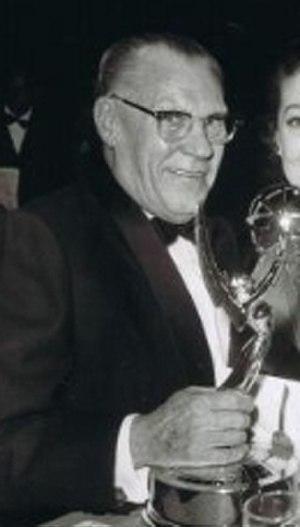
Norbert Brodine, A.S.C., est un directeur de la photographie américain, né le 16 décembre 1896 à Saint Joseph et mort le 28 février 1970 à Los Angeles.